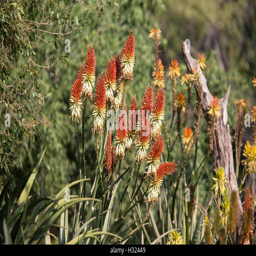
a collection of plants flowering where clusters of yellow , orange or red tubular flowers , angle